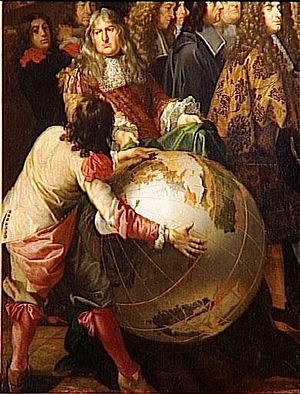
Gilles Personne de Roberval, aussi appelé Gilles Personier de Roberval, est un mathématicien et physicien français, né le 9 août 1602 à Noël-Saint-Martin, désormais commune de Villeneuve-sur-Verberie et mort le 27 octobre 1675 à Paris.
10 août : L'observatoire Royal de Greenwich construit par l'architecte anglais sir Christopher Wren est inauguré.